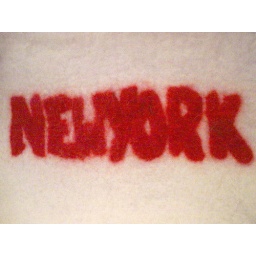
memories in felt, red, white and... no blue